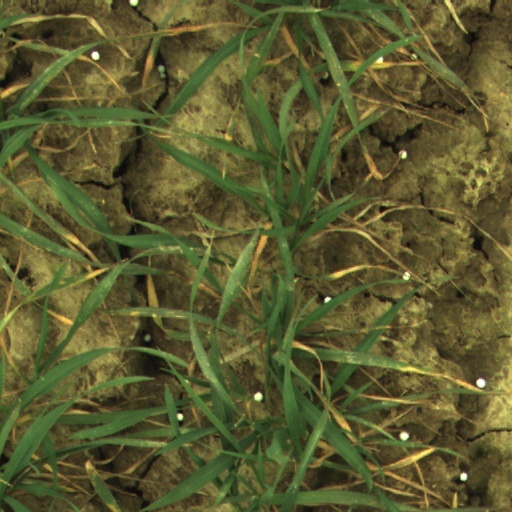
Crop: wheat